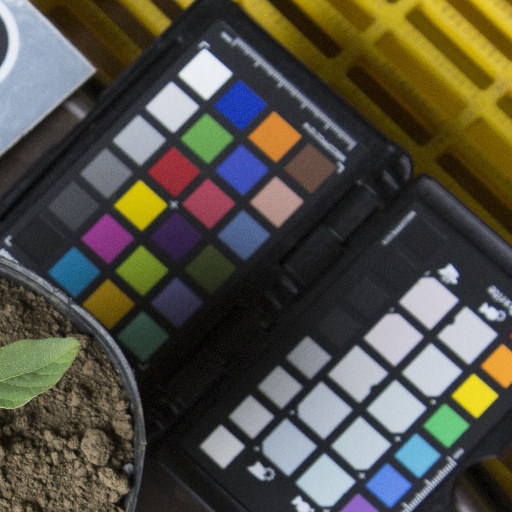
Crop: soybean